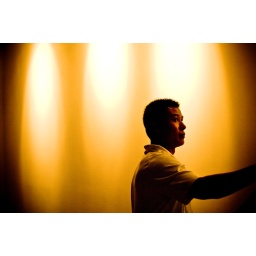
2 Guys in a small space ... rotating ... one painting white over the black walls ... one painting black over the white wall